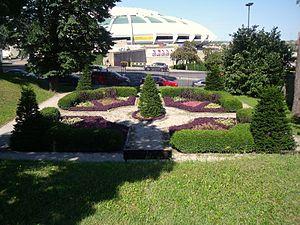
Château Dufresne, 4040 rue Sherbrooke Est, Montréal, Québec, Canada.
Le Château Dufresne est un domaine constitué de deux maisons bourgeoises jumelées situées dans l’arrondissement Mercier-Hochelaga-Maisonneuve de la ville de Montréal au Canada.